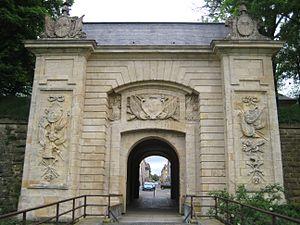
L'enceinte de Longwy, est une ville fortifiée française, cœur historique de la ville de Longwy en Meurthe-et-Moselle. Elle fut créée entre 1679-1684 par Sébastien Le Prestre de Vauban et est inscrite au patrimoine mondial de l'humanité depuis le 7 juillet 2008 en tant que composante du réseau des sites majeurs de Vauban.